Symondsbury

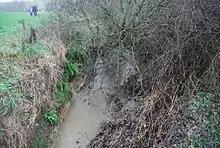
River Simene near Symondsbury

The small River Simene passes through the parish. A tributary stream also wanders through the village itself, coming from a spring that is believed still to have healing properties. In the medieval age, people from miles around came to bathe their eyes, that were then allegedly healed. There is an old road from the sea through the village, that used to take pilgrims to the shrine of St Wite at Whitchurch Canonicorum.